Cheppy

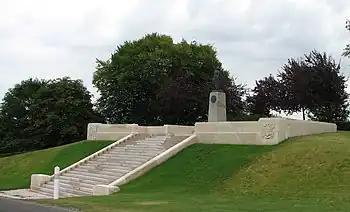
Monument of Missouri

Cheppy is a commune in the Meuse department in Grand Est in northeastern France.